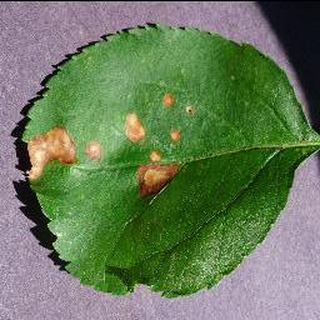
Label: apple_black_rot